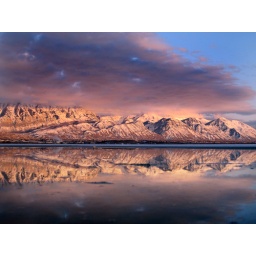
reflection in utah lake at af boat harbor